Mechanized Brigade "Sassari"

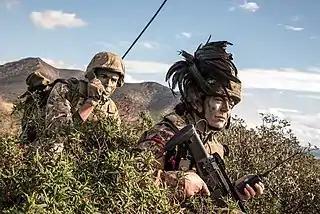
3rd Bersaglieri Regiment lieutenant with her radioman during an exercise in Sardinia

With the introduction of Centauro 2 tank destroyers and Freccia EVO Reconnaissance vehicles the brigade will receive a cavalry regiment.